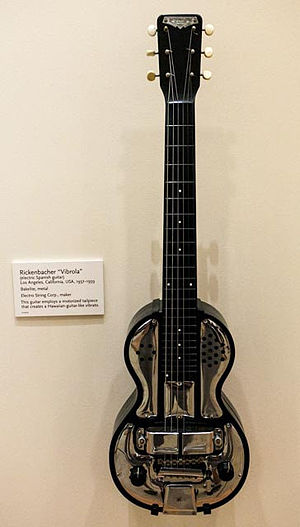
Rickenbacker / Historie / Electro-Spanish
Rickenbacher Electro Spanish (1937-1939)
Rickenbacker International Corporation er en amerikansk producent af elektriske strengeinstrumenter. Virksomheden har hjemsted i Santa Ana i Californien. Virksomheden anses som den første producent af elektriske guitarer, idet virksomheden i 1932 fremstillede en række elektriske guitarer og basser.